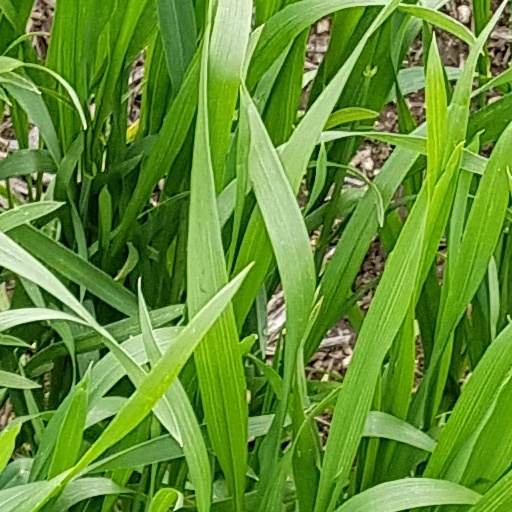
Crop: wheat